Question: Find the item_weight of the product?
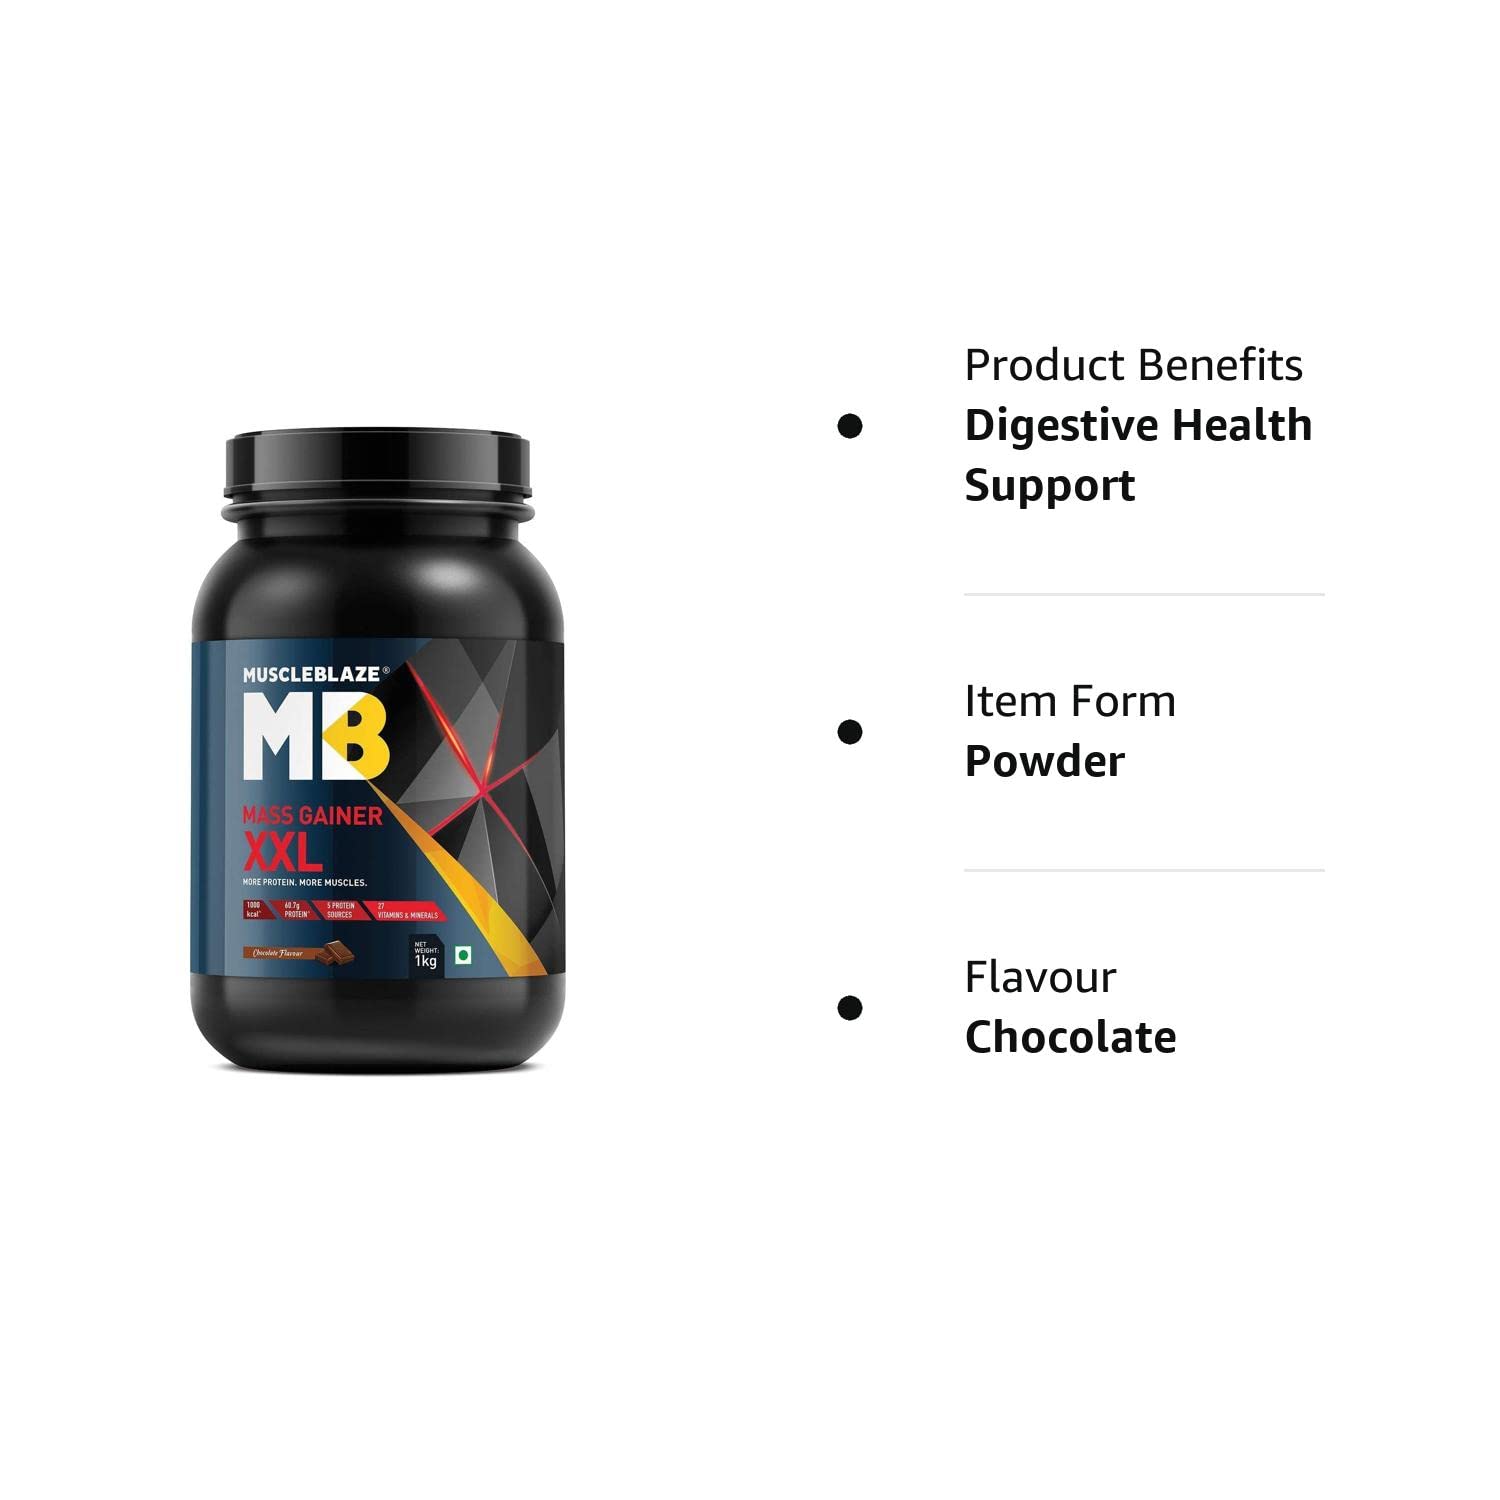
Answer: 1 kilogram